Dan Koehl

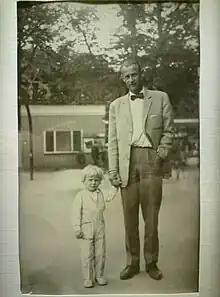
Dan Koehl with father Gösta Köhl outside Skansen Zoo, Stockholm (1964)

Dan Koehl was born 28 October 1959 in Stockholm, Sweden, the fifth child of parents Gösta Köhl (1916–1996), Swedish engineer and Margot Nordholm (1922–2006).